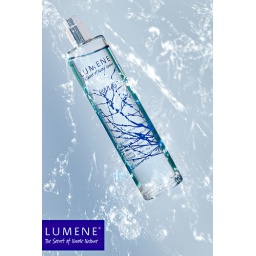
School assignment. I shot the water splashes against a black backdrop and then composited them with the perfume bottle I shot separately.